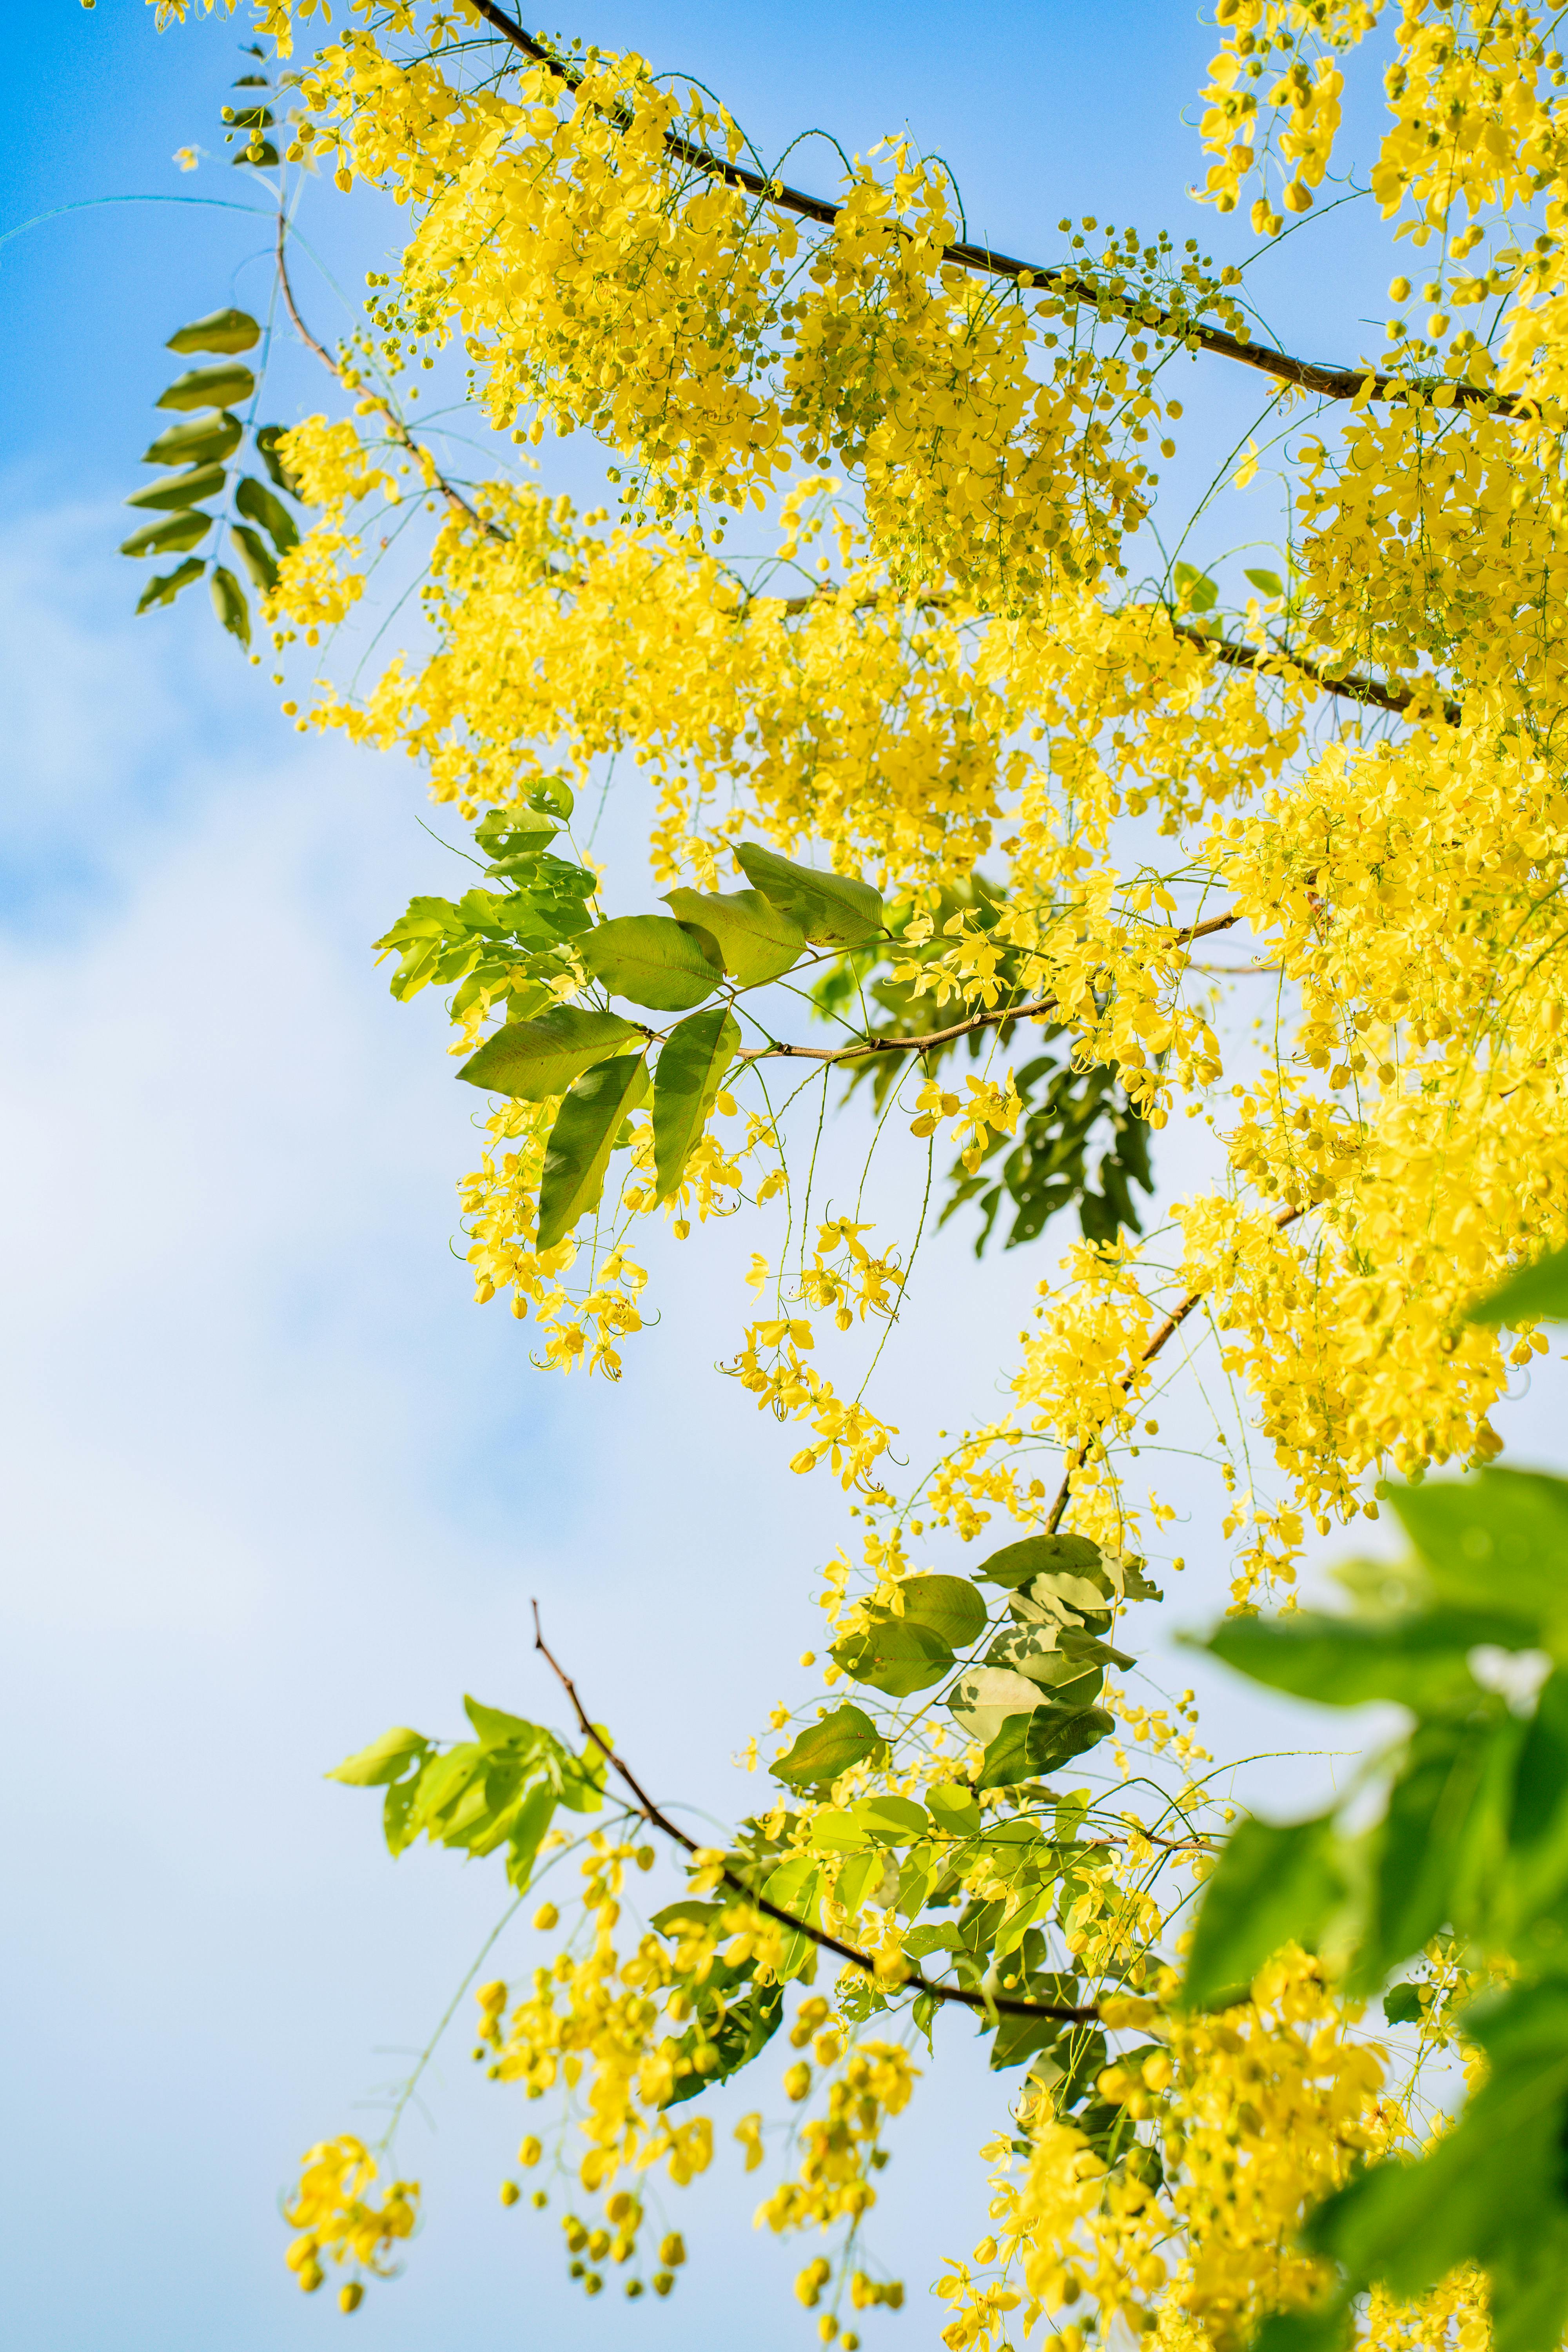
tree, yellow, branch, twig, woody plant, sunlight, sensitive plant, caesalpinia